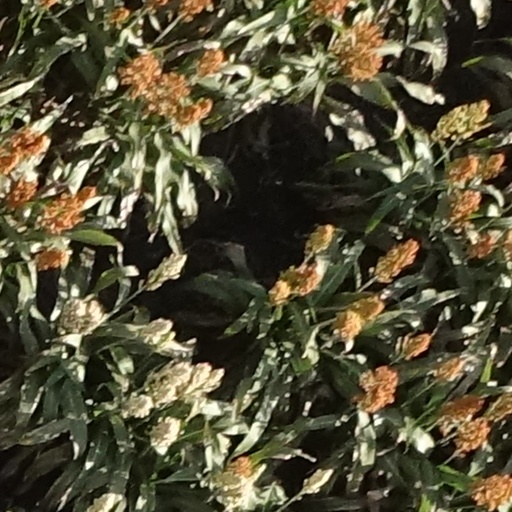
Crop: sorghum